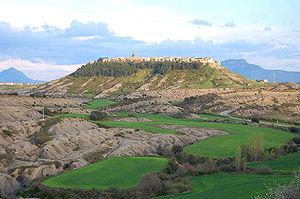
Canal de Berdún est une commune d'Espagne dans la communauté autonome d'Aragon, province de Huesca. Elle regroupe les villages de Berdún, Biniés, Majones, Martes et Villareal de la Canal.